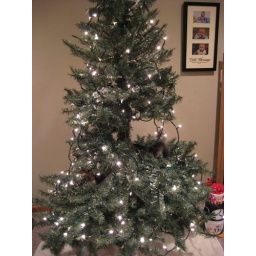
cat in the tree #6